Public menorah

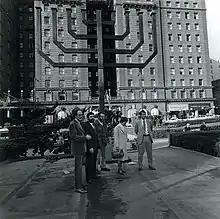
Chabad-Lubavitch Rabbi Chaim Drizin (second from left) stands with others at the first lighting of the Bill Graham Menorah in Union Square in 1975

There are two menorahs common throughout Jewish history. The Chanuka menorah usually has 9 sticks. 8 to commemorate each day of Chanuka, and a ninth one to light them. This tradition is from the period of the Maccabean revolt. The other menorah has 7 candles. It is from the most holy place in the temple and represents the spirit of God. The 7 candles are to be perpetually burning. This dates back to the Exodus from Egypt (Ex. 25:31-40) and was used in the Tabernacle in the Wilderness and the first Jewish temple. The concept of lighting a menorah in a way that allows the public to see it dates back to ancient times, where menorahs were lit outside of people's homes in order to publicize the miracle of Hanukkah. The concept of lighting a large menorah in public was initiated by Rabbi Menachem M. Schneerson (the Lubavitcher Rebbe) in 1973. He launched his Hanukkah-awareness campaign by encouraging his followers and emissaries to reach out to their fellow Jews and give them the opportunity to kindle the Hanukkah lights. That year they distributed some 60,000 tin menorahs. In 1974, Rabbi Abraham Shemtov kindled a menorah at the foot of the Liberty Bell at Independence Hall. The following year, in 1975, rock promoter Bill Graham sponsored Chabad's menorah in San Francisco. Since 1974, the concept of public menorahs expanded and in 1979, President Jimmy Carter participated in the lighting of a public menorah erected by Chabad. In 2014, then-Vice President Joe Biden kindled a public menorah in Washington, D.C.